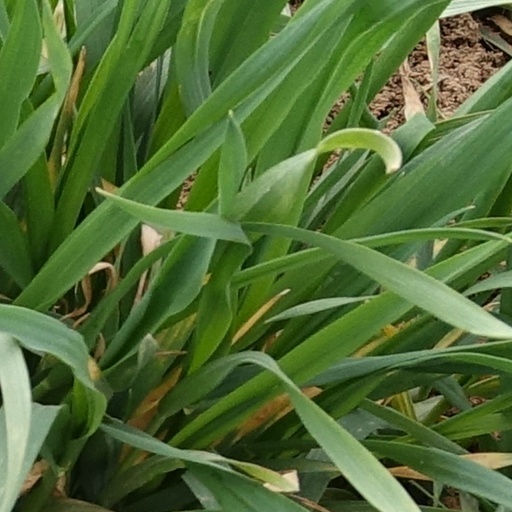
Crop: wheat